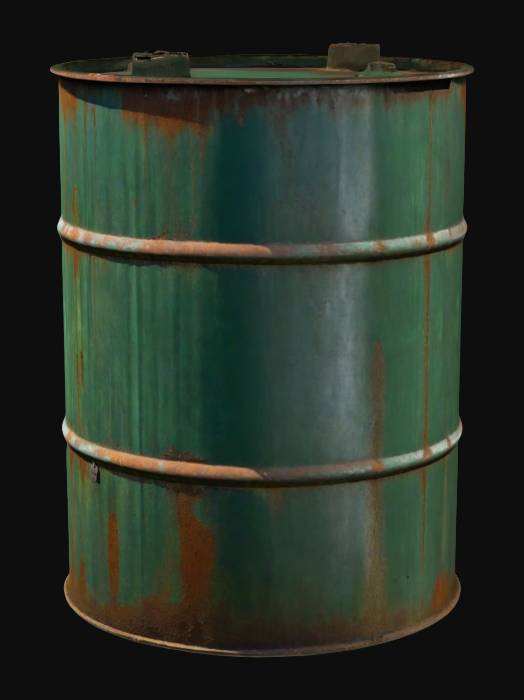
미적 점수 (1~10점): 7